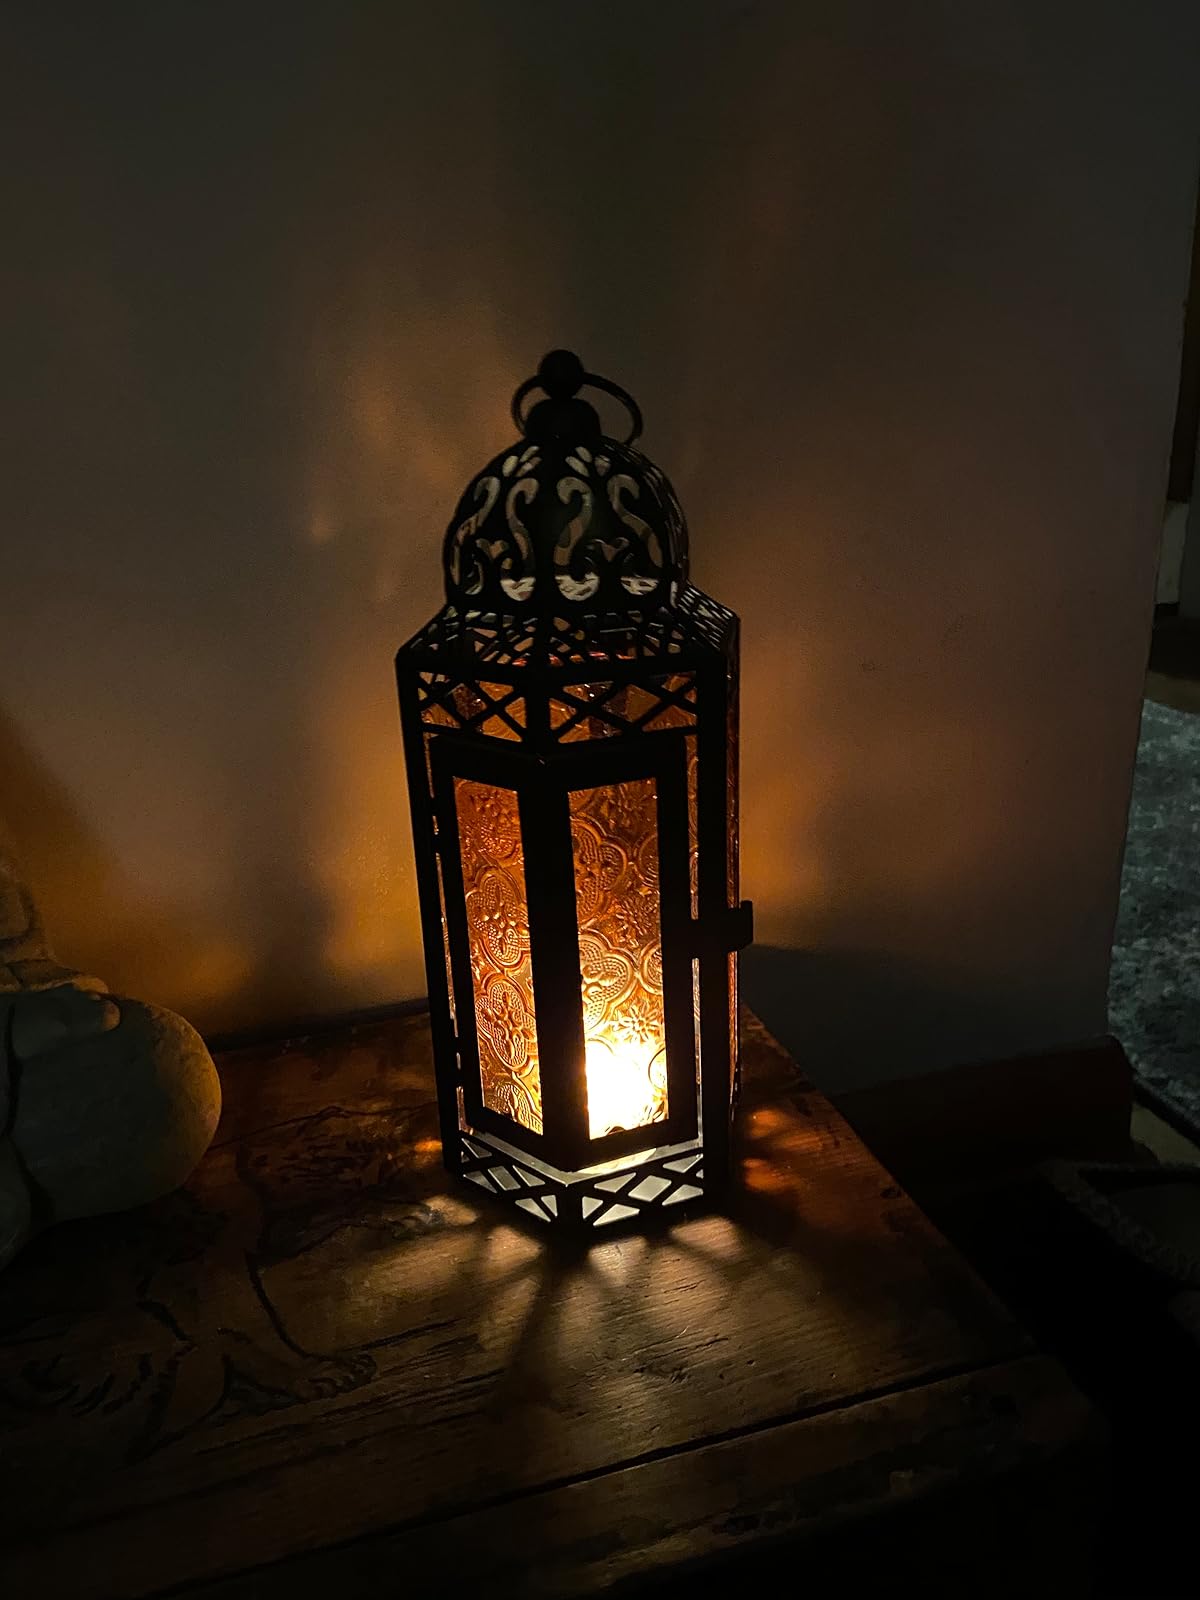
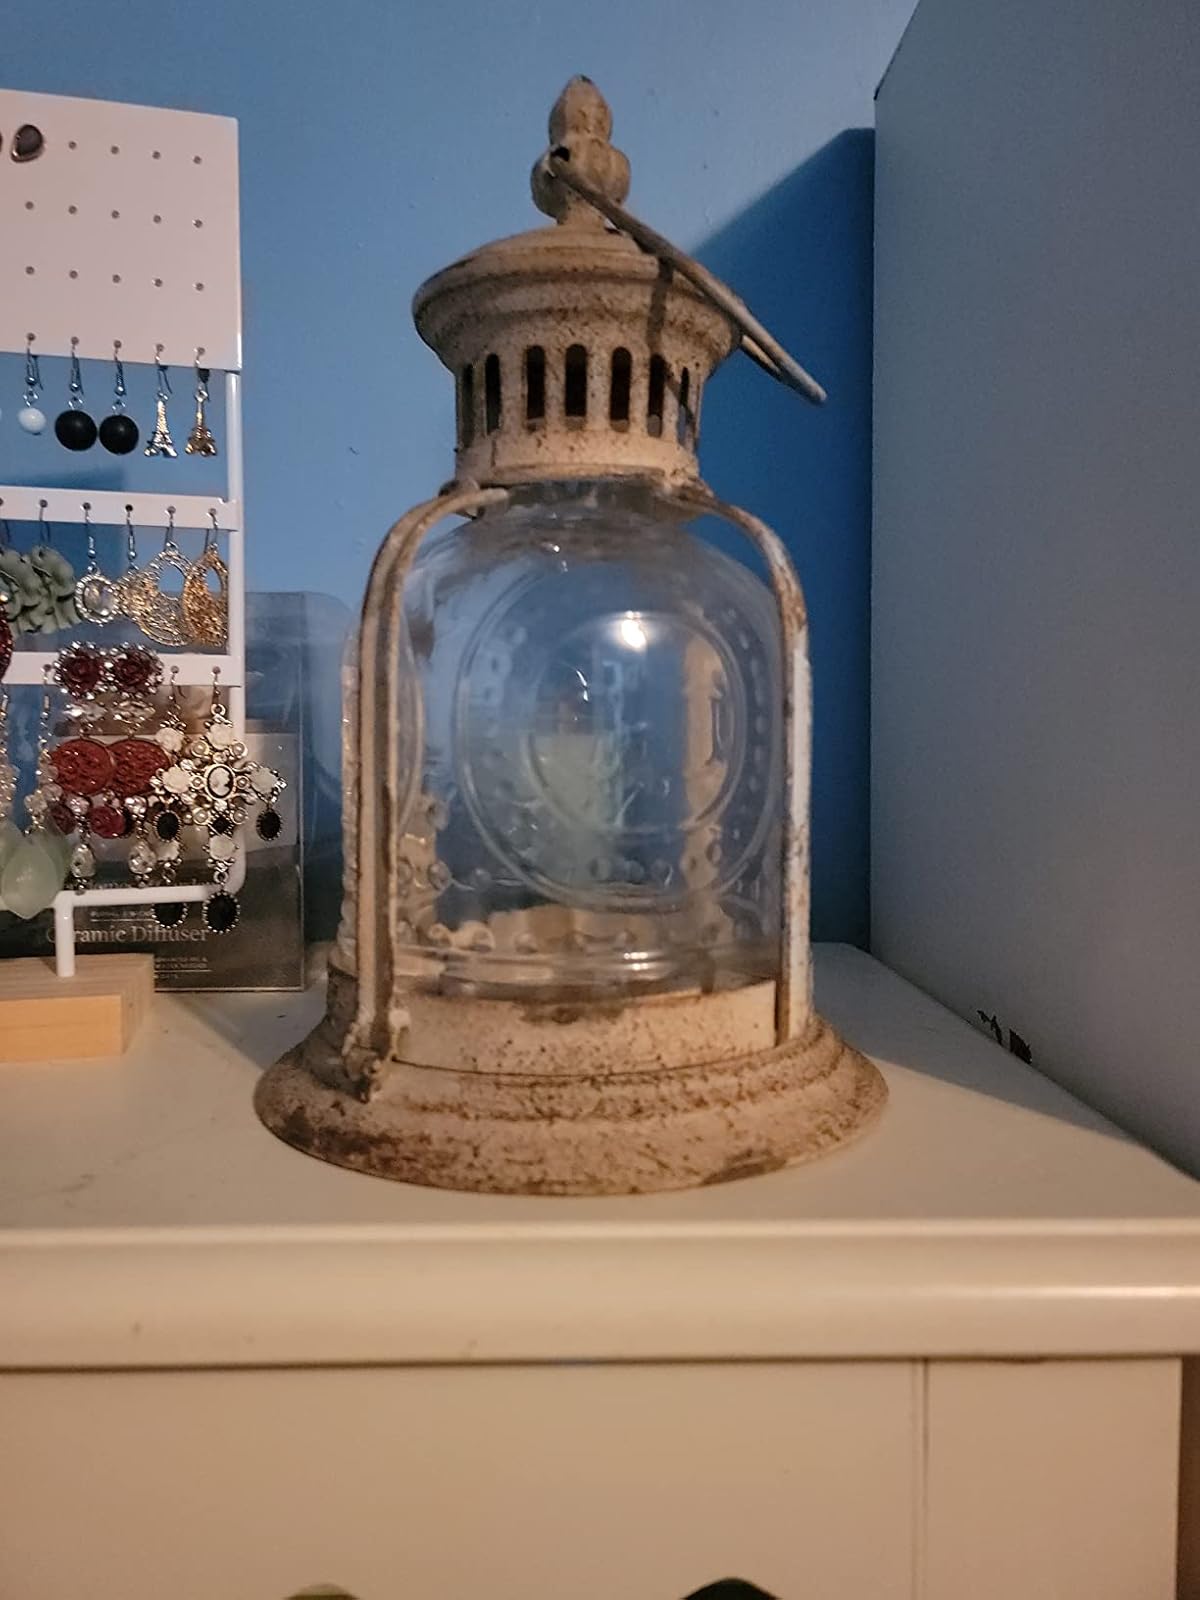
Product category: lantern
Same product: no